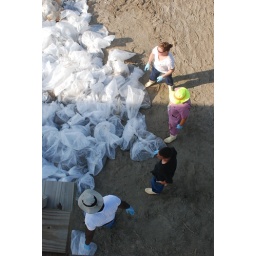
Workers remove bags of oil-contaminated sand from the beach near the fishing pier at Grand Isle Park.